Morne Bruce

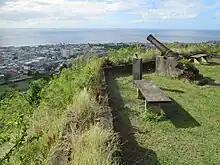
View from Morne Bruce, ft. cannon

Morne Bruce is a hillside enclave located in Roseau, Dominica. It offers a panoramic view of the city and the Caribbean Sea beyond. The site was once home to the military garrison that protected Roseau. Remains of the original barracks and officers' quarters can still be seen today. One of the old cannons (non-operational) is still located at the site, near a giant cross that was erected in the 1920s. Morne Bruce is accessible by road or via Jack's Walk, a trail that begins in the Dominica Botanical Gardens.